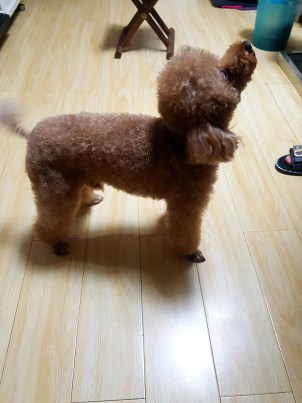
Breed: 7449-n000128-teddy